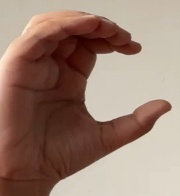
ASL sign: C